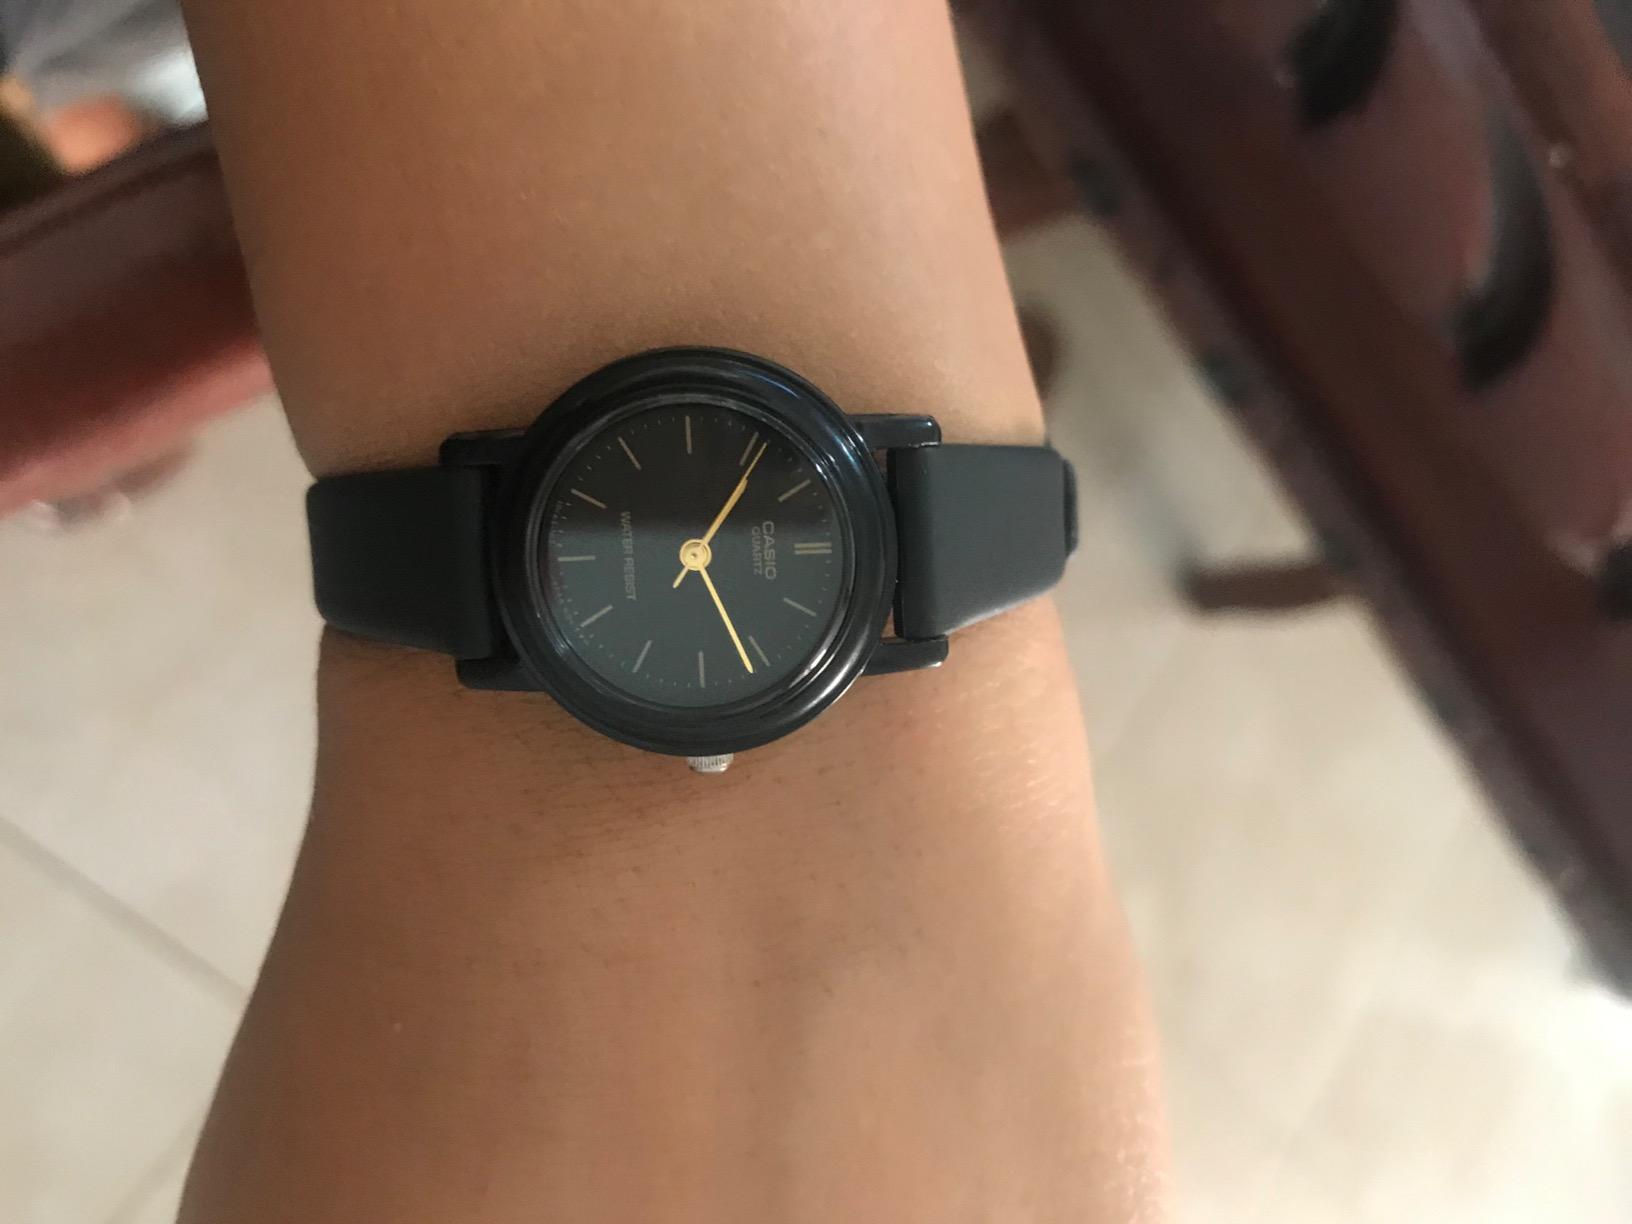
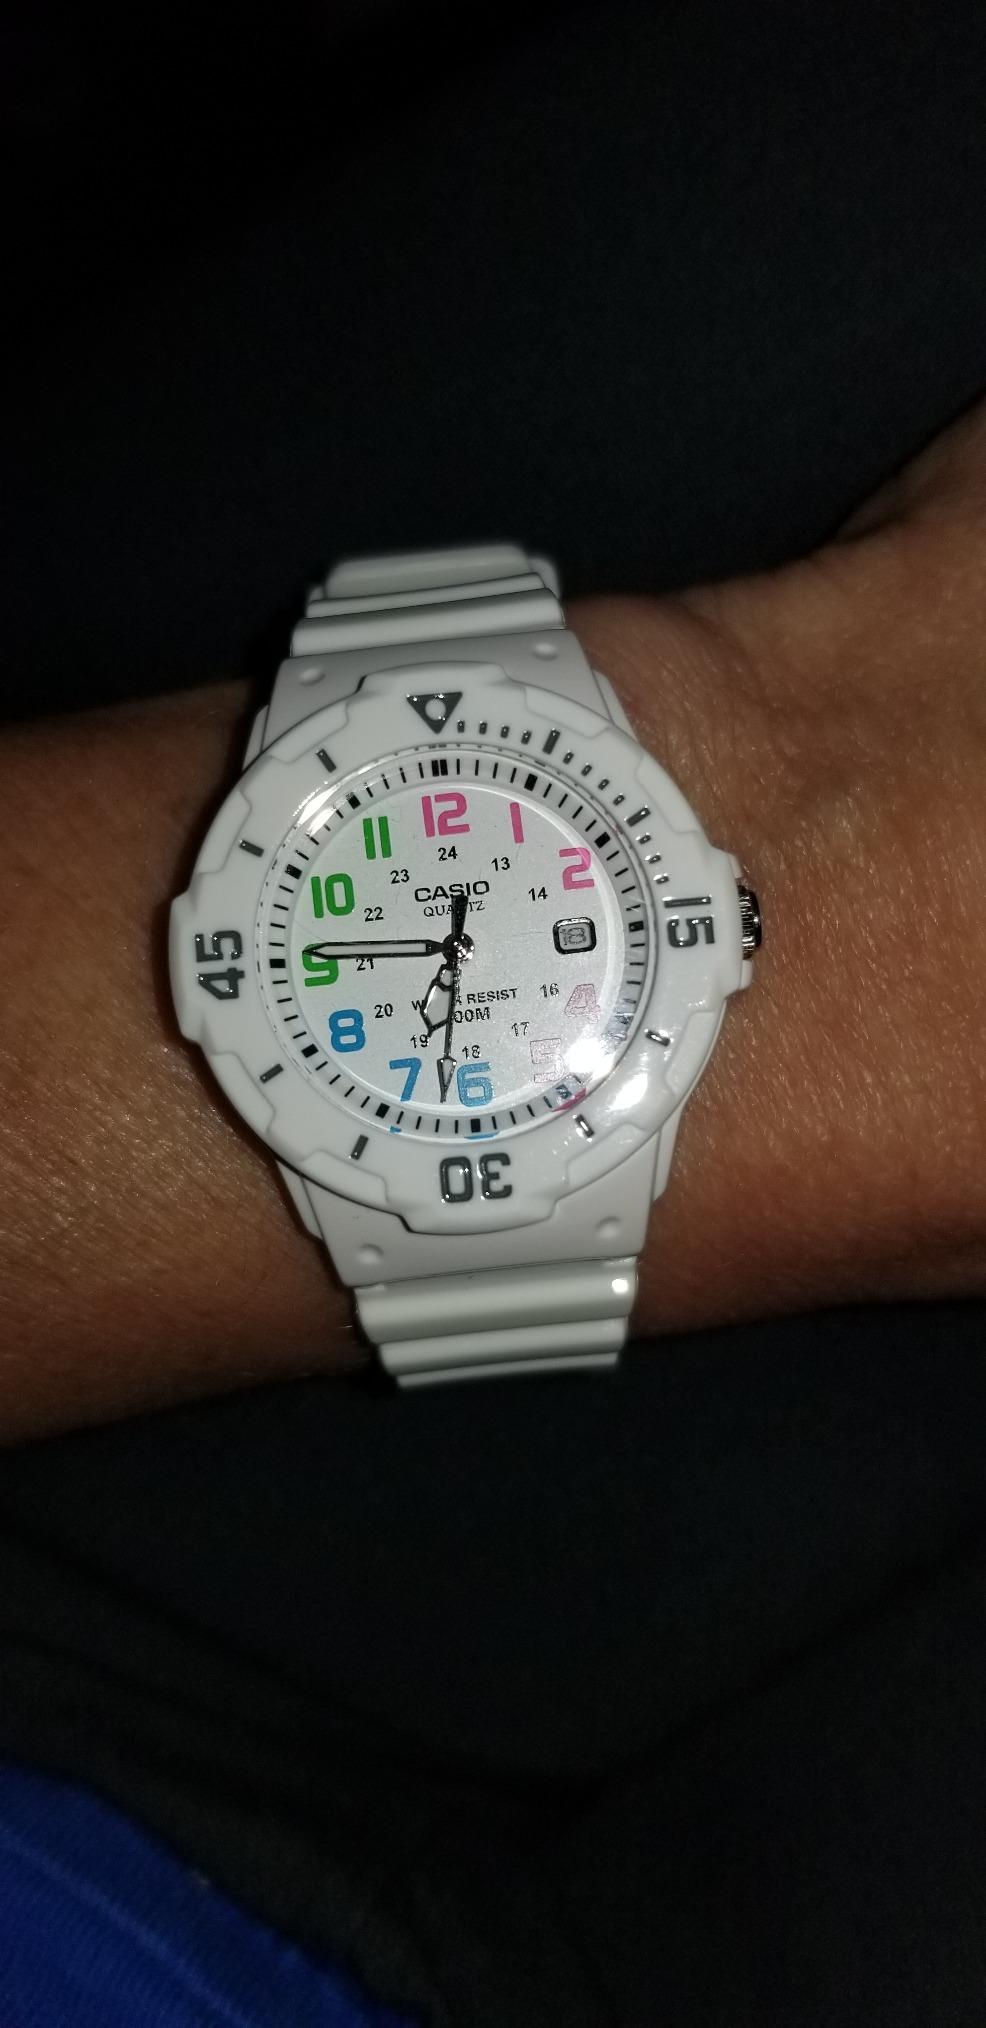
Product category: accessories_watch
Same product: no